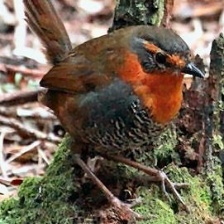
Species: CHUCAO TAPACULO
Scientific name: SCELORCHILUS RUBECULA